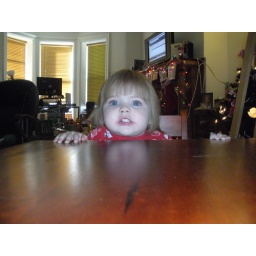
over my new table. Gran Mammy got this beautiful cherry wood table and chairs set for her for Christmas.